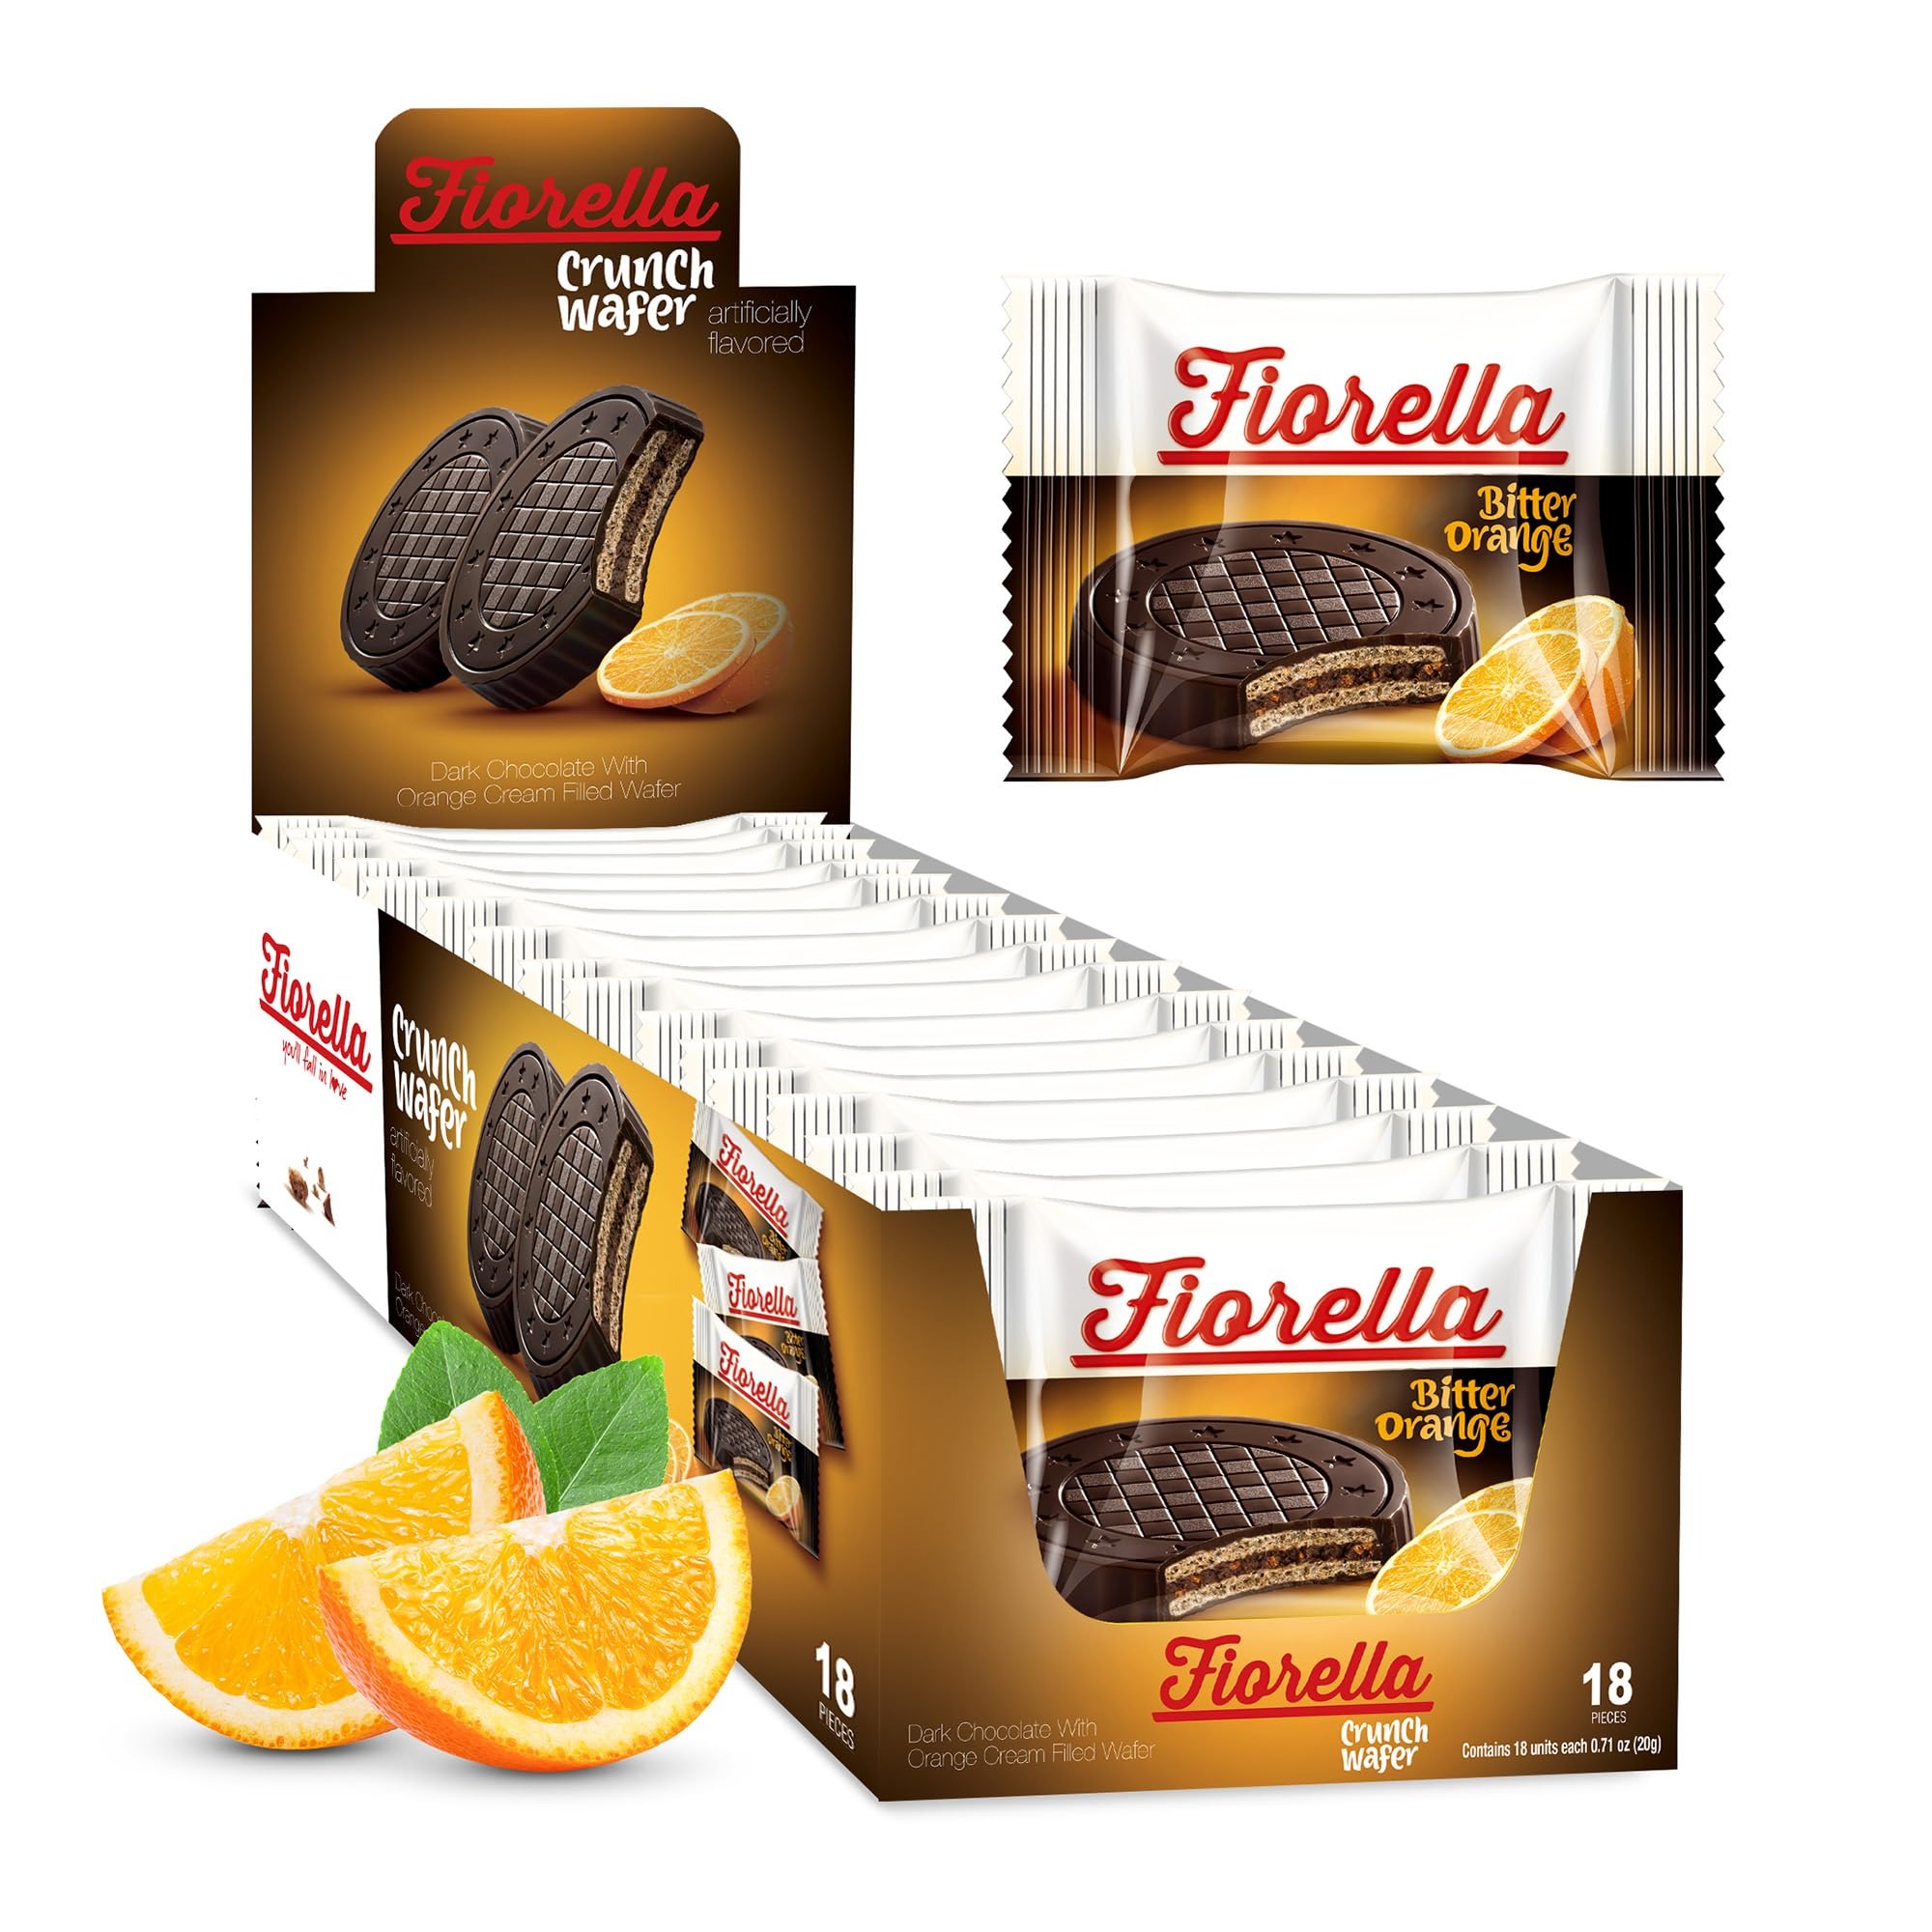
Item Name: Fiorella Crunch Wafer Cookies, Dark Chocolate Covered Crispy Thin Crunch Wafers with Orange Cream Filling, Chocolate Biscuits, 18 Individually Wrapped Snacks, Pack of 1
Bullet Point 1: Rich Indulgence: Dive into the creamy world of premium chocolate, layered over crisp wafers for a sophisticated treat that delights the senses. These chocolate wafer cookies are a must-have for anyone who appreciates fine desserts.
Bullet Point 2: Crunchy Layers: Enjoy the satisfying crunch of expertly crafted wafer cookies paired with luscious filling. Each bite brings a balance of texture and flavor, ideal for snacks, desserts, or a moment of sweet indulgence.
Bullet Point 3: Orange Delight: Treat yourself to the indulgent taste of zesty orange blended seamlessly with fine chocolate in every crisp wafer. These wafer cookies are the ultimate combination for an unforgettable sweet experience.
Bullet Point 4: Fresh Convenience: Individually wrapped in packs for freshness and portability, these chocolate wafers are excellent for busy days, on-the-go snacks, or sharing with friends and family.
Bullet Point 5: Coffee Companion: Pair these delectable wafer cookies with your favorite coffee or tea. The balance of rich chocolate and crisp wafer makes every coffee break and snack time a luxurious escape.
Product Description: Discover the irresistible blend of flavors in our dark chocolate and orange cream wafer cookies. Each crisp wafer is delicately layered with smooth dark chocolate and zesty orange cream, creating a treat that’s both indulgent and satisfying. These wafer cookies are crafted to bring joy to any occasion, whether enjoyed as a sweet snack or as a light dessert. The satisfying crunch of the wafer complements the richness of the dark chocolate and the vibrant citrus essence of orange cream, making every bite a moment to savor. Conveniently individually wrapped, they’re ideal for keeping fresh and portable, whether for busy days, sharing with friends, or adding a touch of sweetness to your coffee or tea time. Elevate your everyday moments with the delightful taste and texture of these dark chocolate and orange cream wafers—a treat that’s both versatile and enjoyable.
Value: 18.0
Unit: Count

Price: 19.45